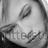
Emotion: sad